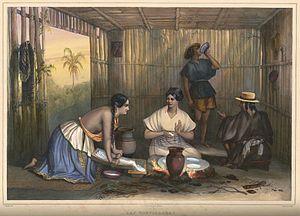
""Las Tortilleras"" (Les faiseuses de tortillas). Lithographie colorée à la main, Mexique, début du XIXe siècle.Taille originale (hors tout) :43,6 × 30 cm. Español: ""Las tortilleras"", principios del siglo XIX, México. Litografía coloreada a mano. Tamaño original entre bordes: 43.6 × 30 cm. Русский: Литография 19 века с изображением мексиканок, готовящих тортильи (кукурузный лаваш). Türkçe: 19. yy'ın başlarında Meksika'da tortilla yapan kadınları gösteren bir taş baskı (Carl Nebel)."
Carl Nebel, né le 18 mars 1805 à Altona et mort le 4 juin 1855 à Bologne, est un ingénieur allemand, architecte et dessinateur, plus connu pour ses peintures détaillées du peuple et des paysages mexicains au cours des batailles de la guerre mexico-américaine.
La cuisine mexicaine est considérée comme très variée de par son héritage préhispanique et européen, conséquence de la conquête espagnole de l'empire Aztèque au cours du XVIᵉ siècle. Elle a aussi connu l'influence des cuisines africaines, caraïbéennes, asiatiques et moyen-orientales. La base traditionnelle de cette cuisine est le maïs, ainsi que d'autres aliments d'origine autochtone comme le haricot, l'avocat, la tomate, la dinde, les cacahuètes, la vanille et le piment, accompagnés de riz, transporté par les Espagnols. Les Européens ont amené avec eux un grand nombre d'aliments parmi lesquels les plus importants sont les viandes d'animaux domestiqués, les produits laitiers, et diverses herbes et épices.
Une meule à grains est un objet technique, traditionnellement en pierre, qui permet le broyage, la trituration, le concassage, ou plus spécifiquement la mouture de diverses substances.